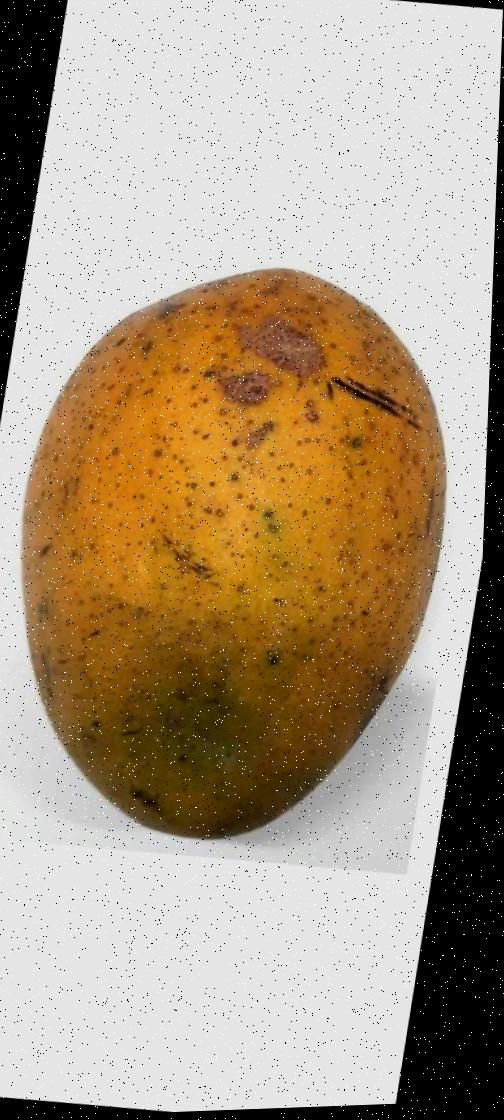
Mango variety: Himsagor